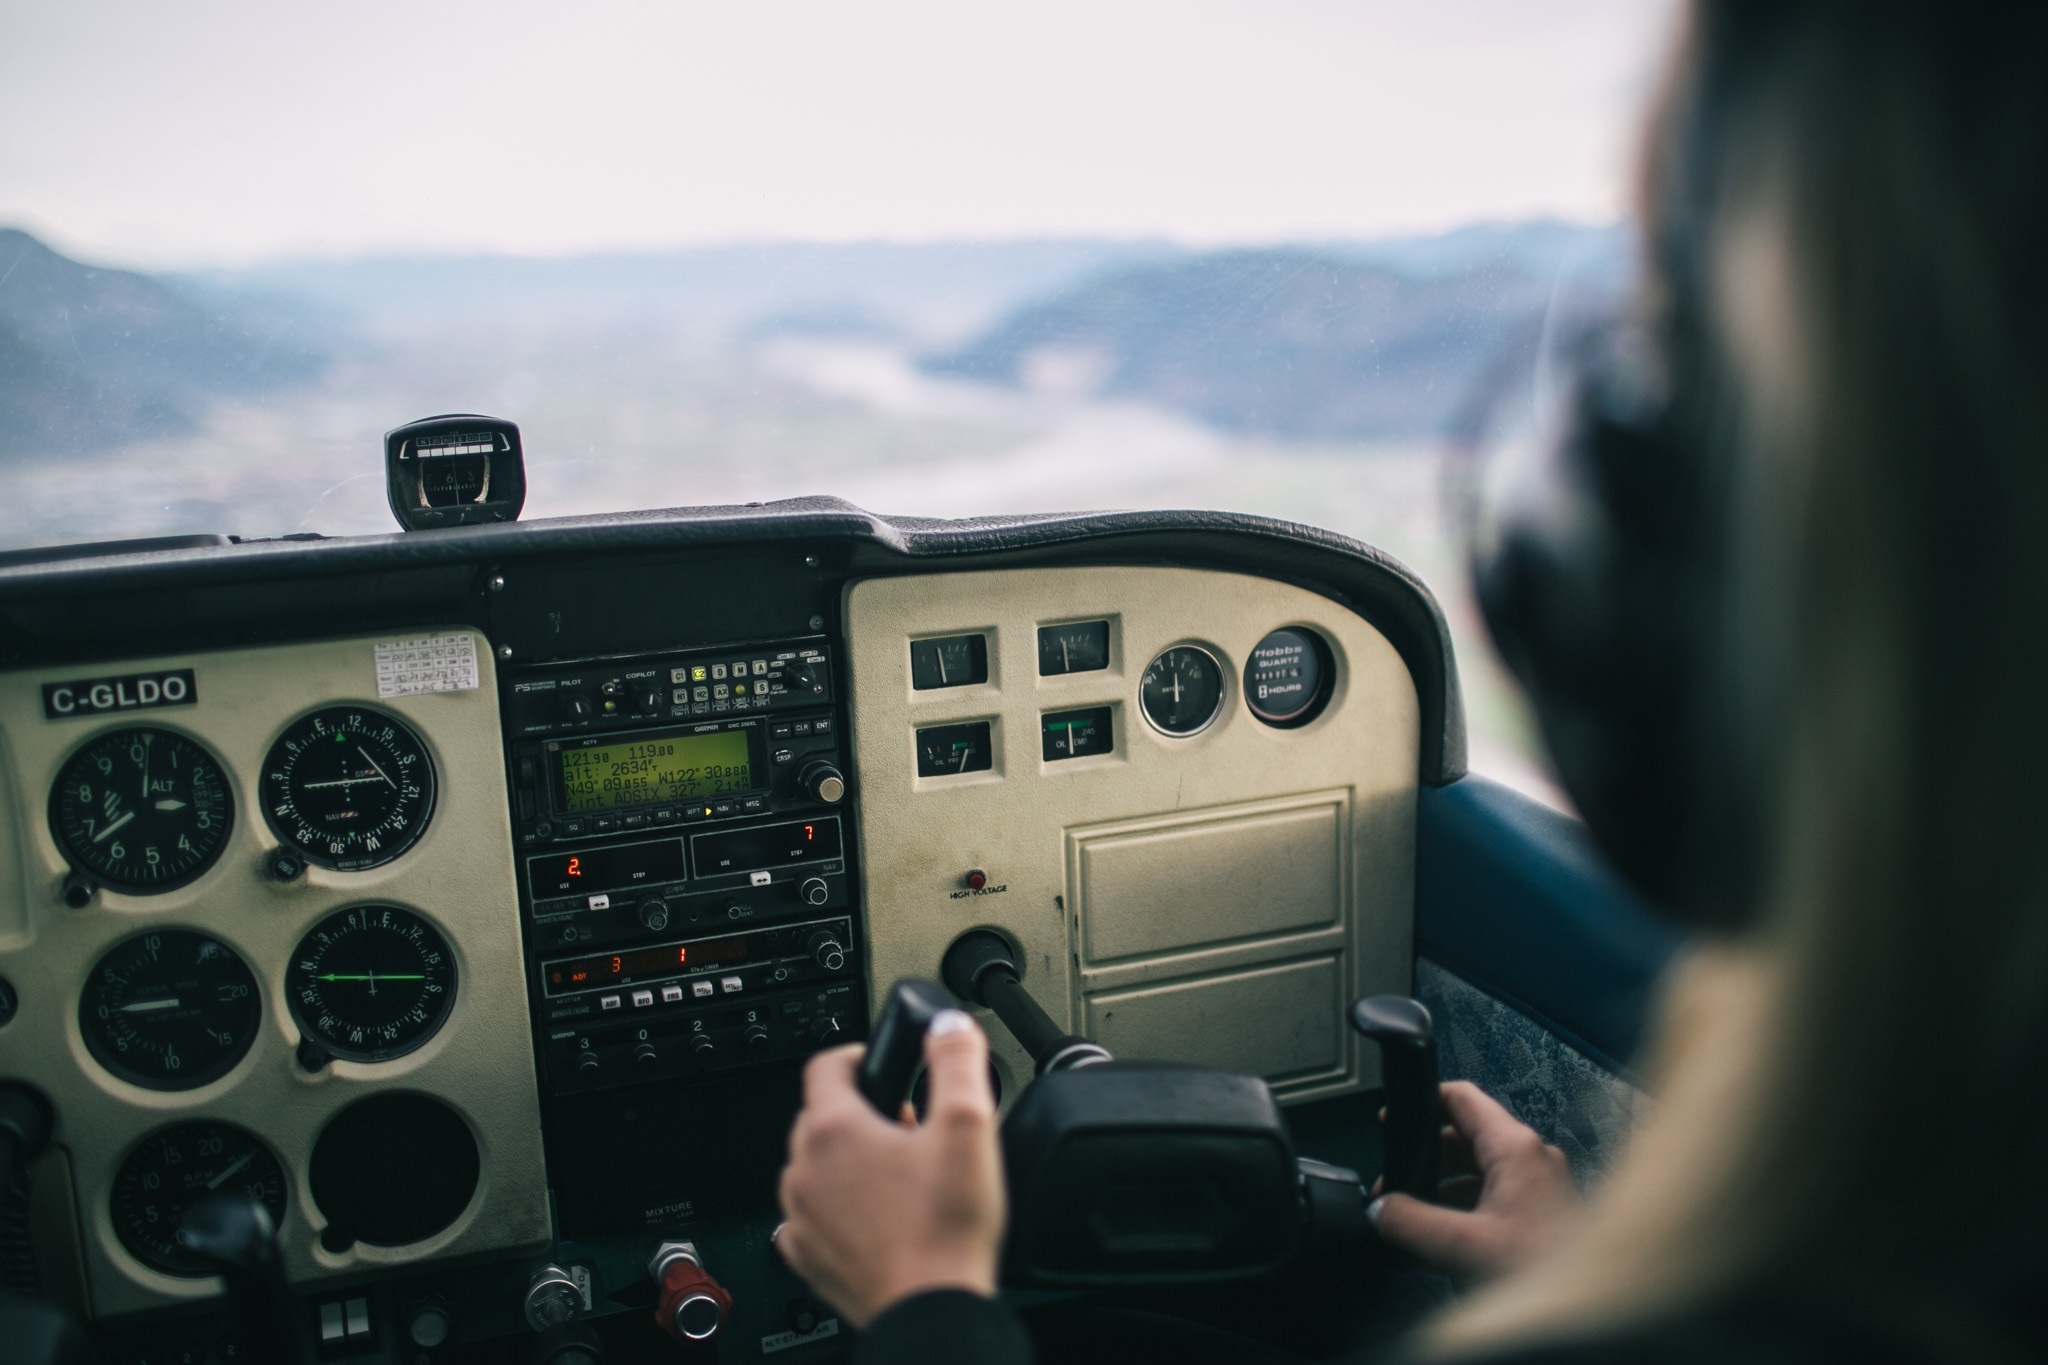
person, sky, technology, air, driving, airplane, aircraft, transportation, vehicle, airline, equipment, aviation, cabin, flight, professional, profession, helicopter, dashboard, cockpit, pilot, control, chopper, instruments, copter, air force, piloting, atmosphere of earth